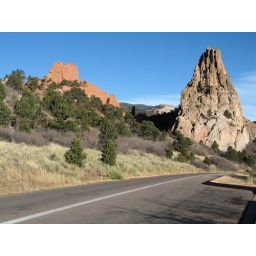
One-way bike and car lanes near the trail.